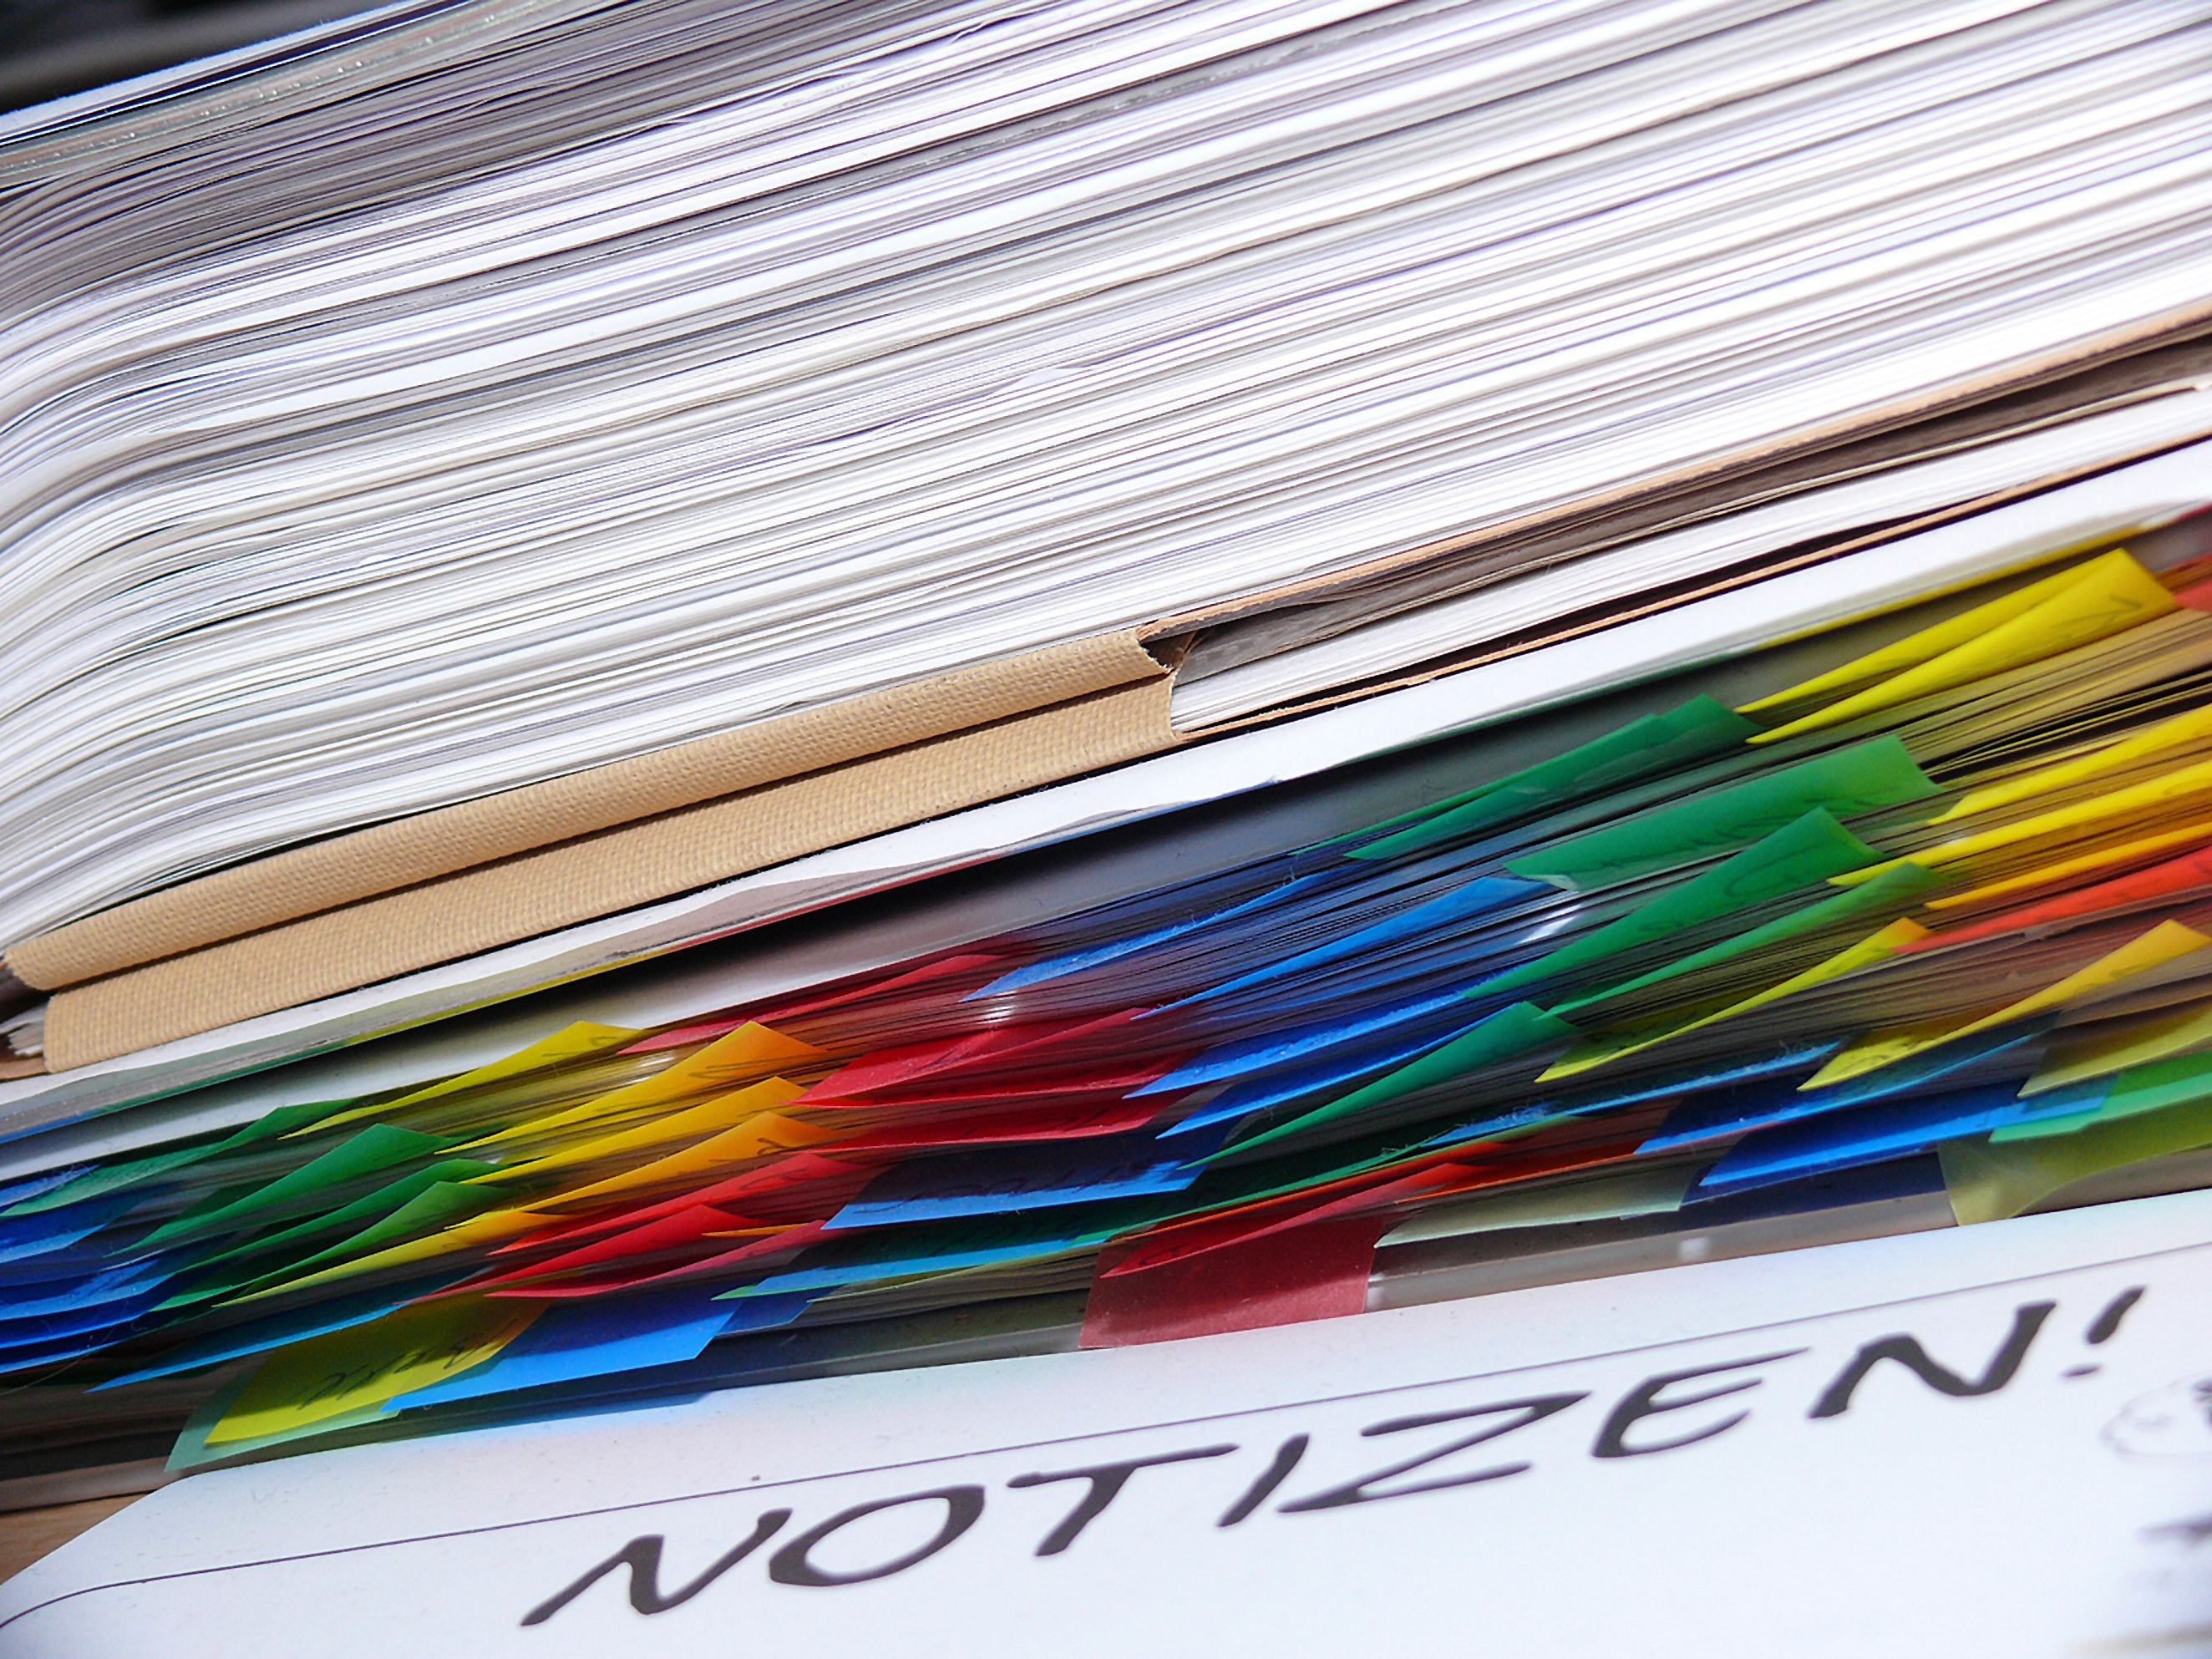
desk, writing, drop, line, color, office, folder, file, material, archive, document, notes, files, regulation, classify